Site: brandenburg
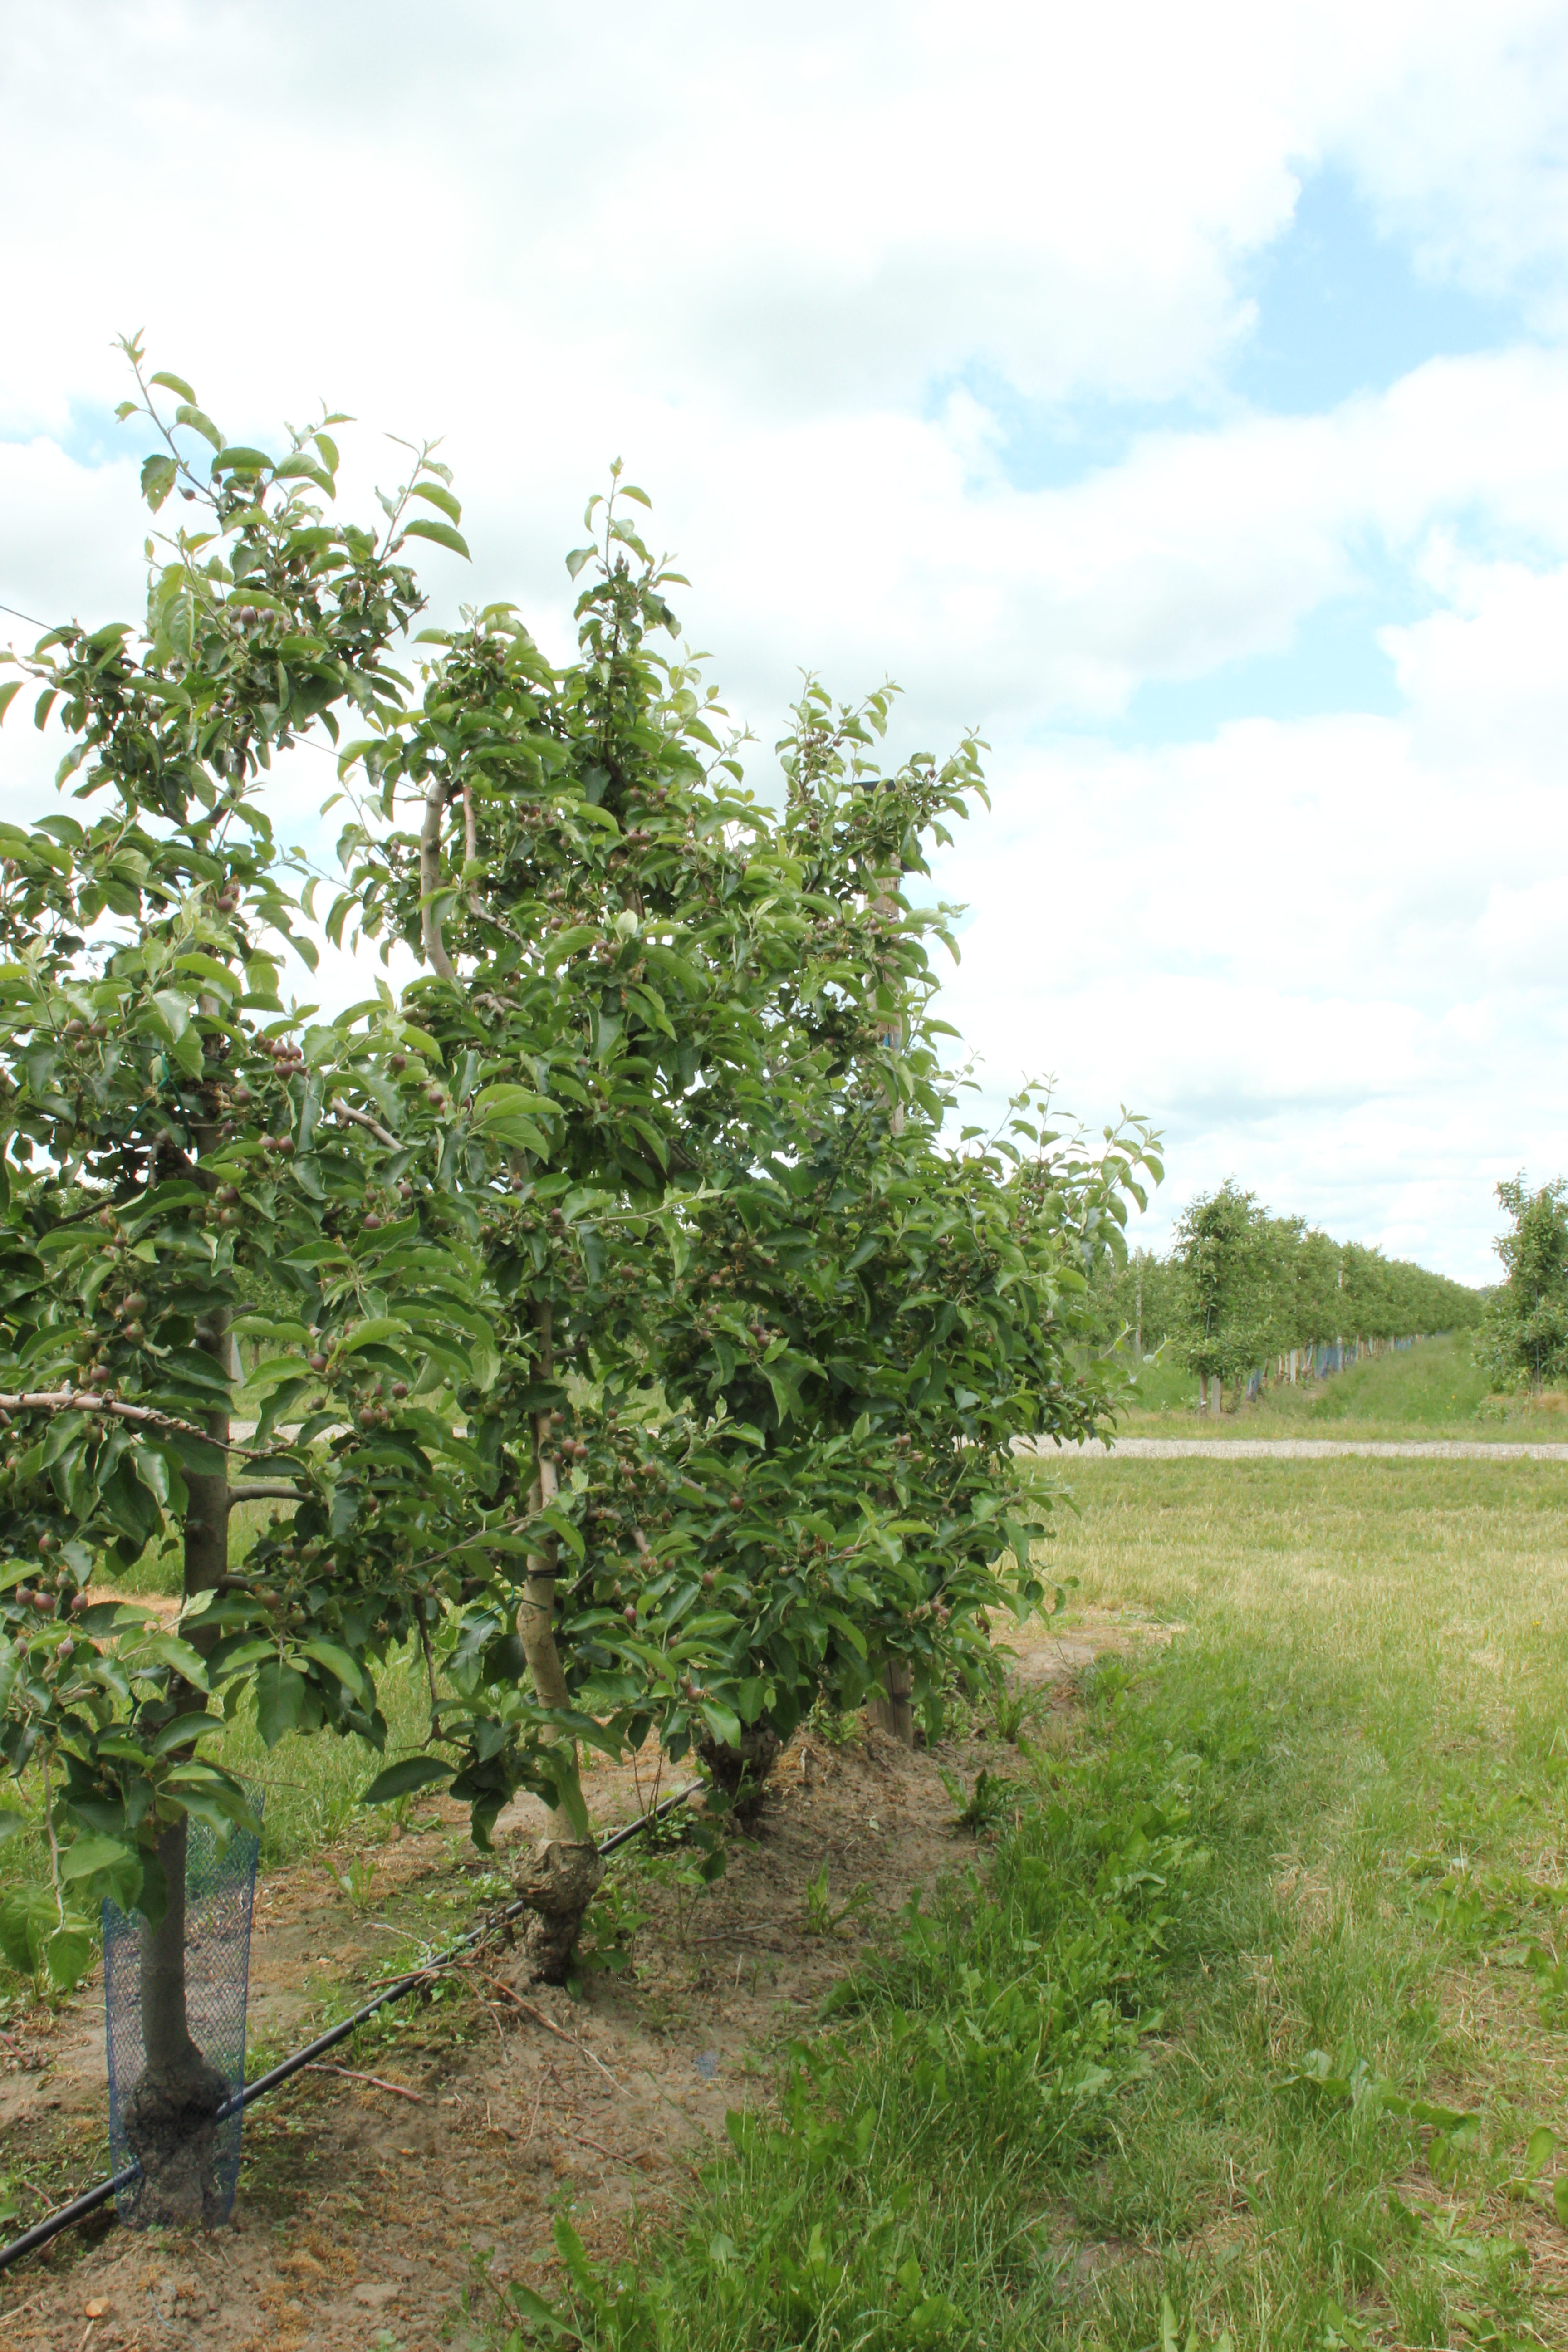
Growth stage (BBCH 72): Development of fruit